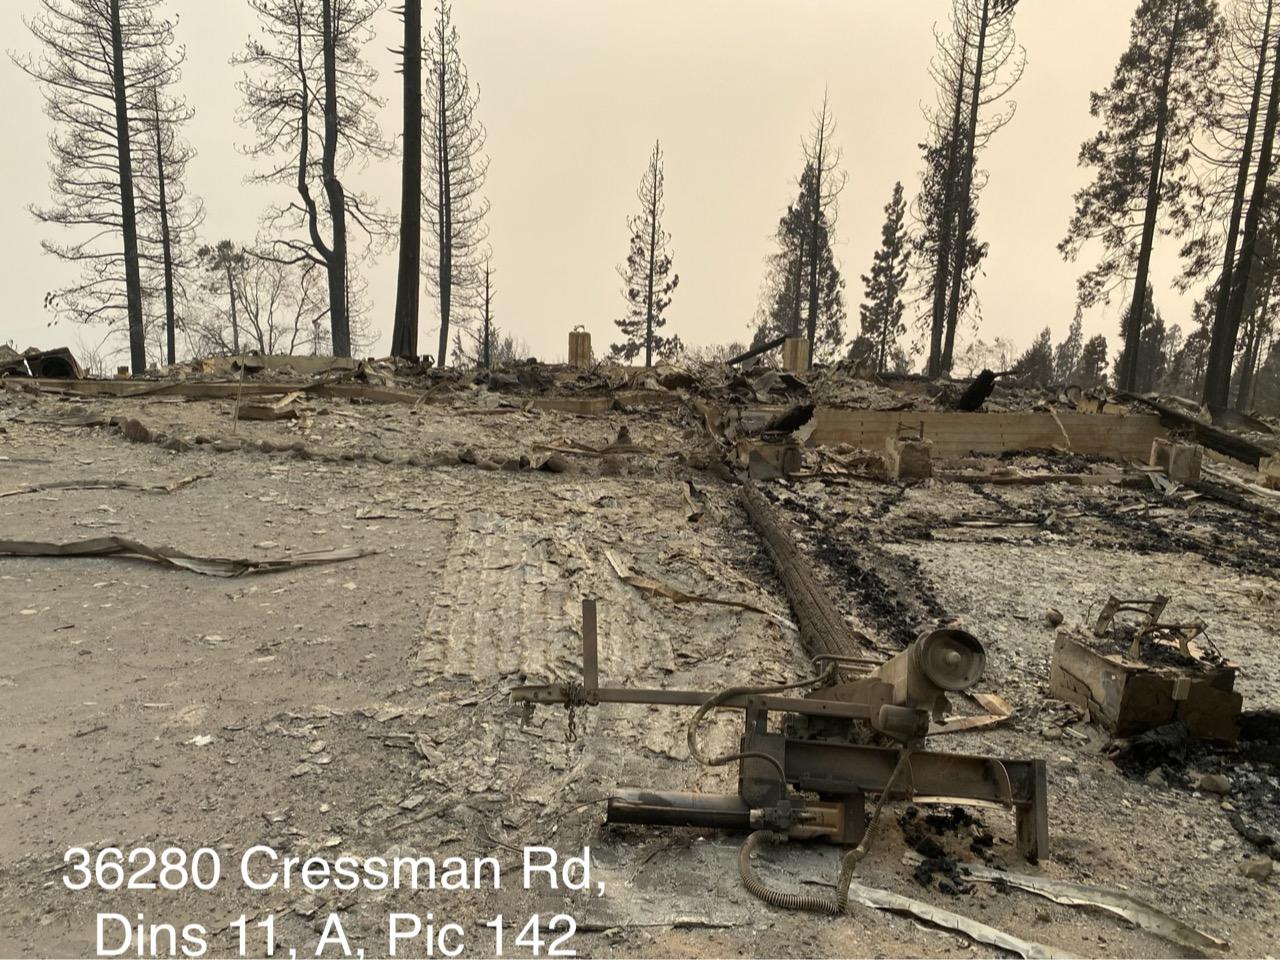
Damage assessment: destroyed